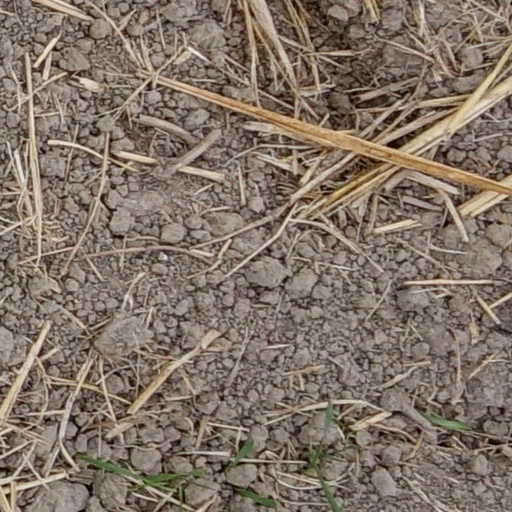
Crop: wheat